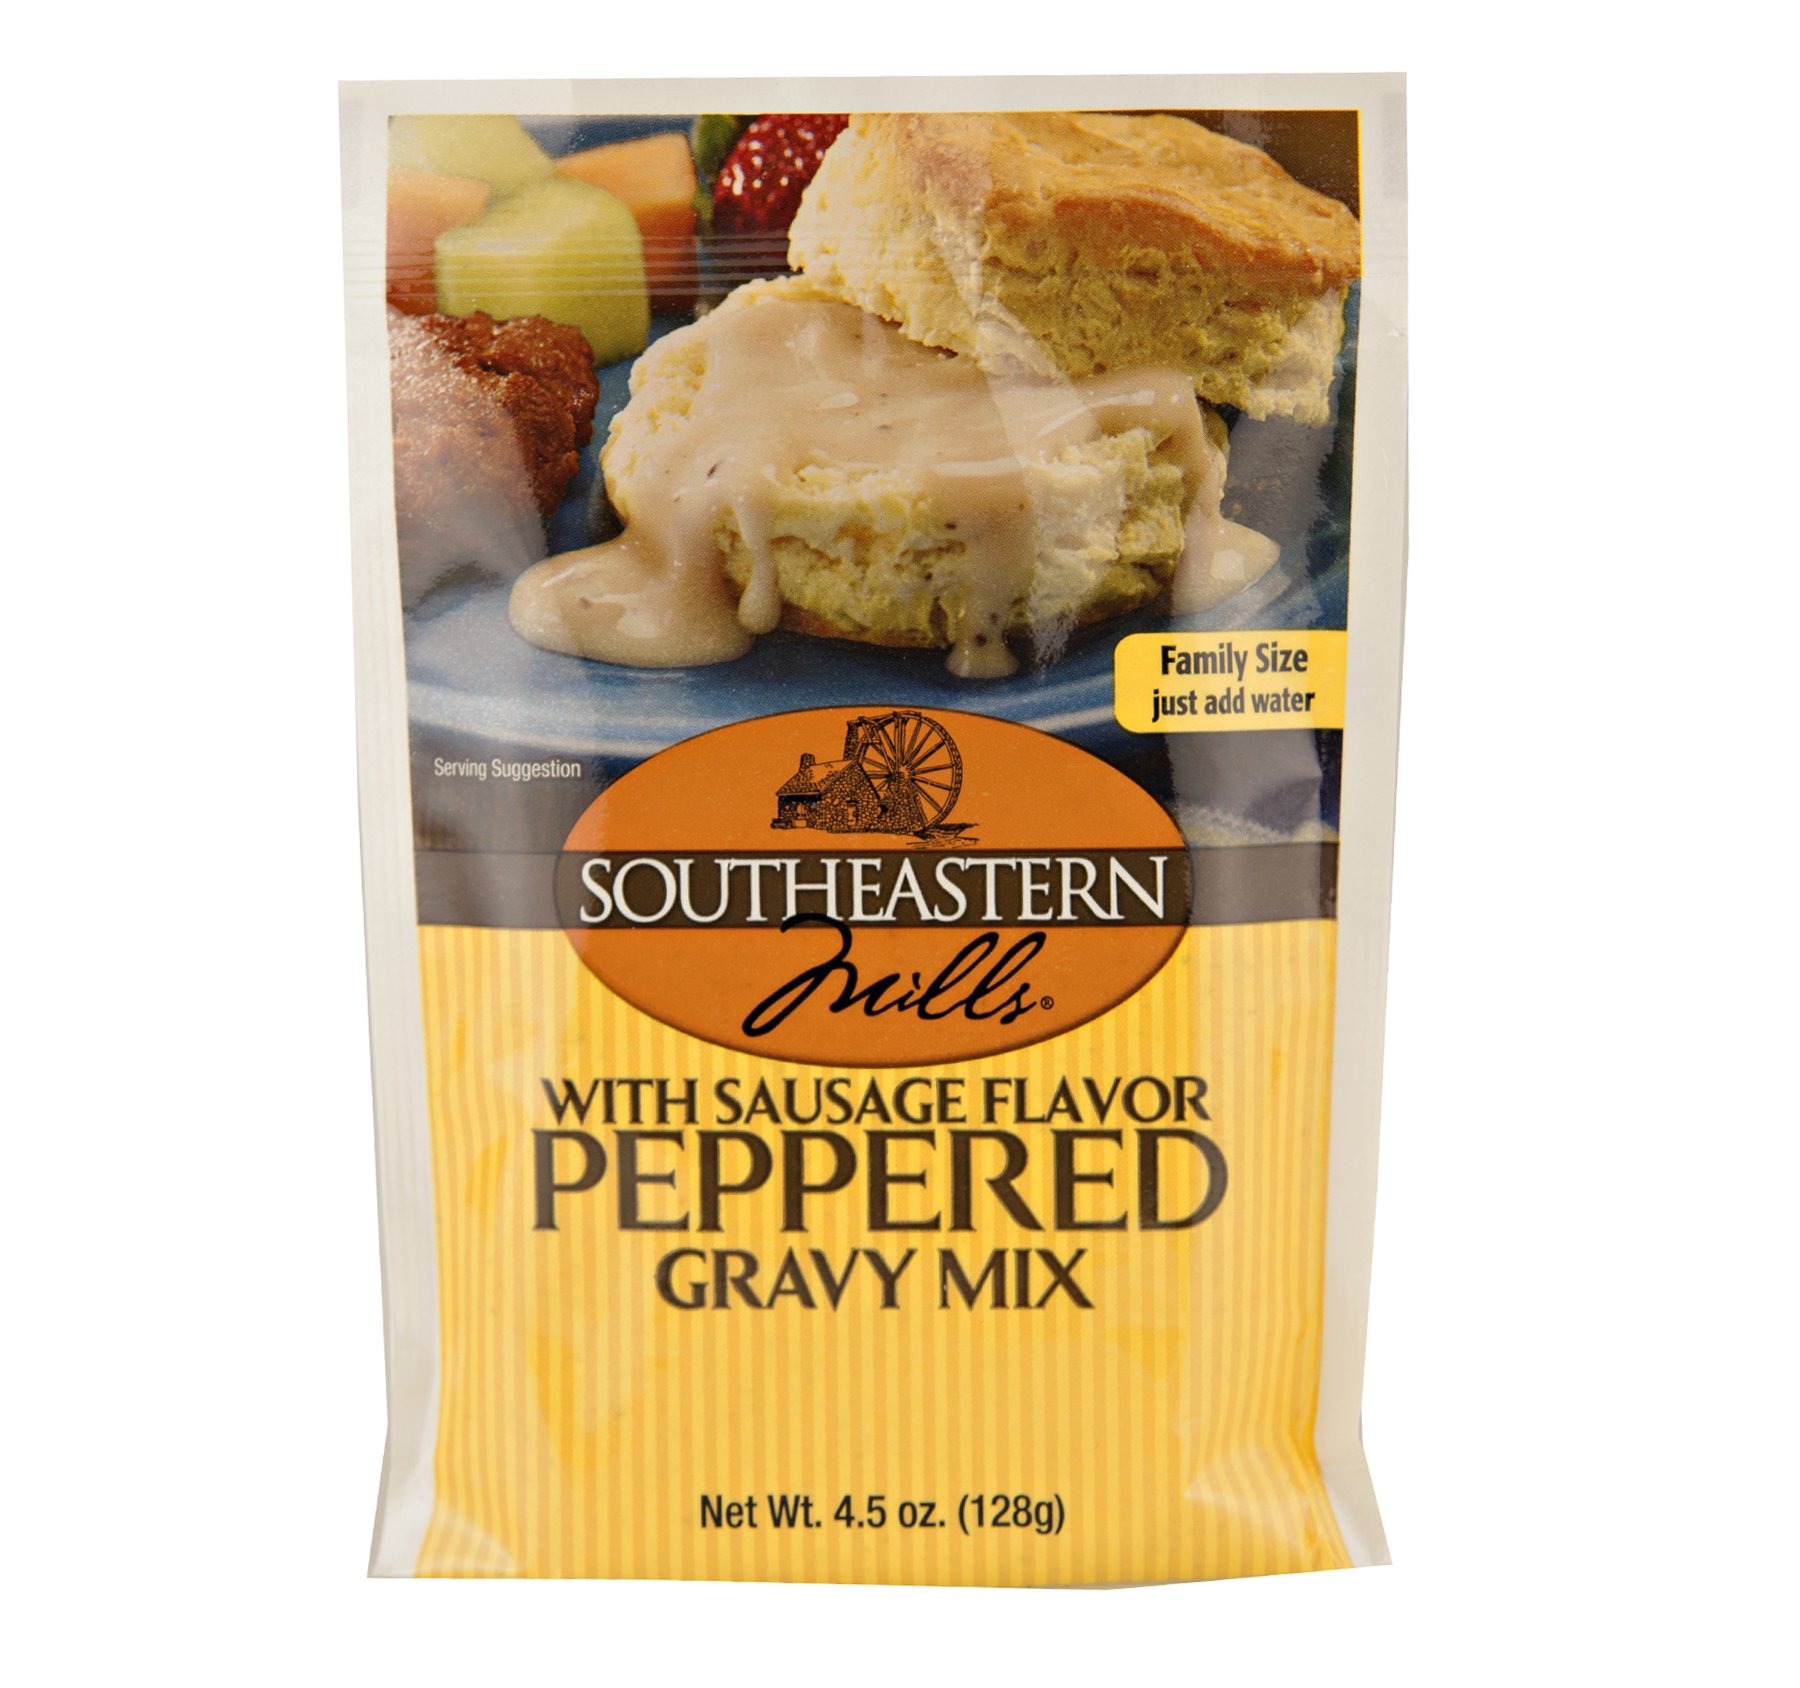
Item Name: Southeastern Mills Old Fashioned Peppered Gravy Mix w/ Sausage Flavor, 4.5 Oz. Package (Pack of 12)
Value: 12.0
Unit: Count

Price: 37.99